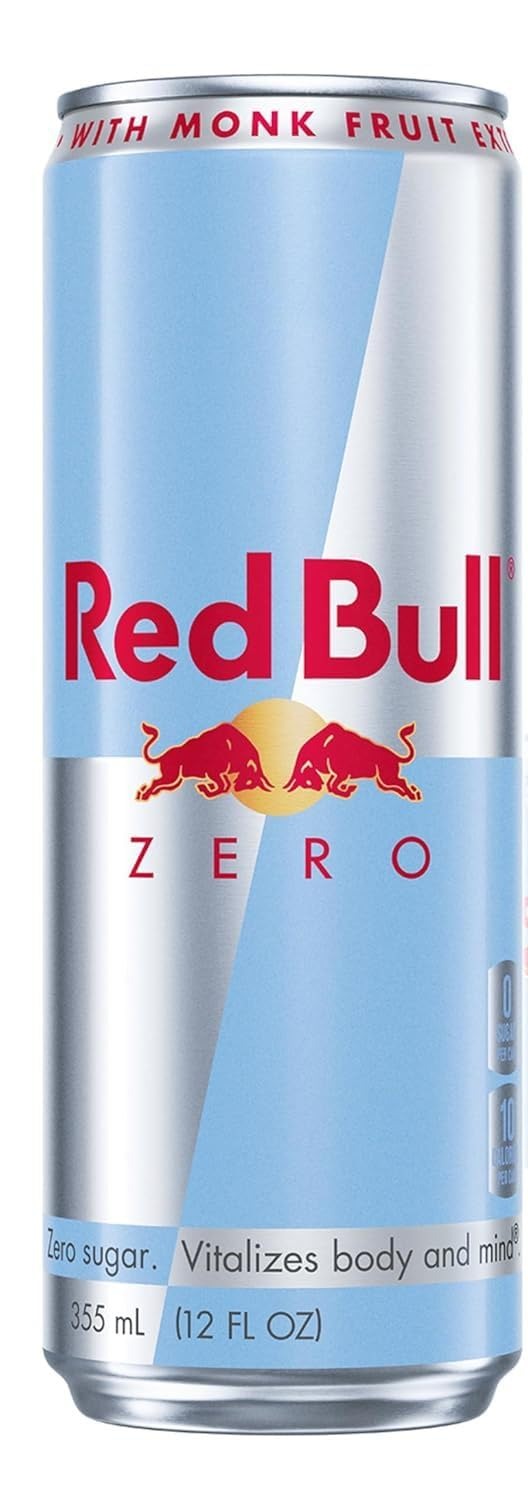
Item Name: 8 Pack - Red Bull Energy - Total Zero - 12oz..+ Energy Drink Outlet Sticker
Bullet Point: Red Bull Total Zero 8 x 12oz cans
Product Description: Red Bull Total Zero
Value: 96.0
Unit: Fl Oz

Price: 2.99